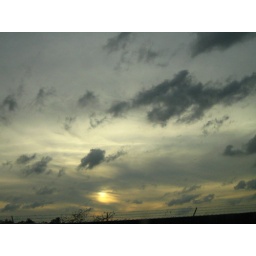
the clouds were really just suspended in the sky